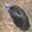
Label: bird